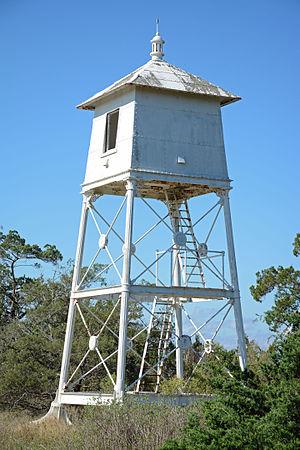
Le phare avant de Sapelo Island était un phare situé à l'extrémité sud de l'île de Sapelo, dans le comté de McIntosh en Géorgie.